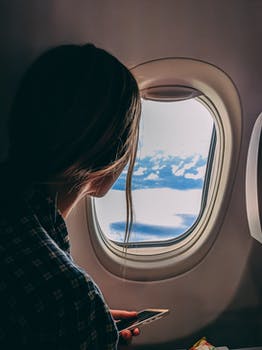
Label: No Watermark